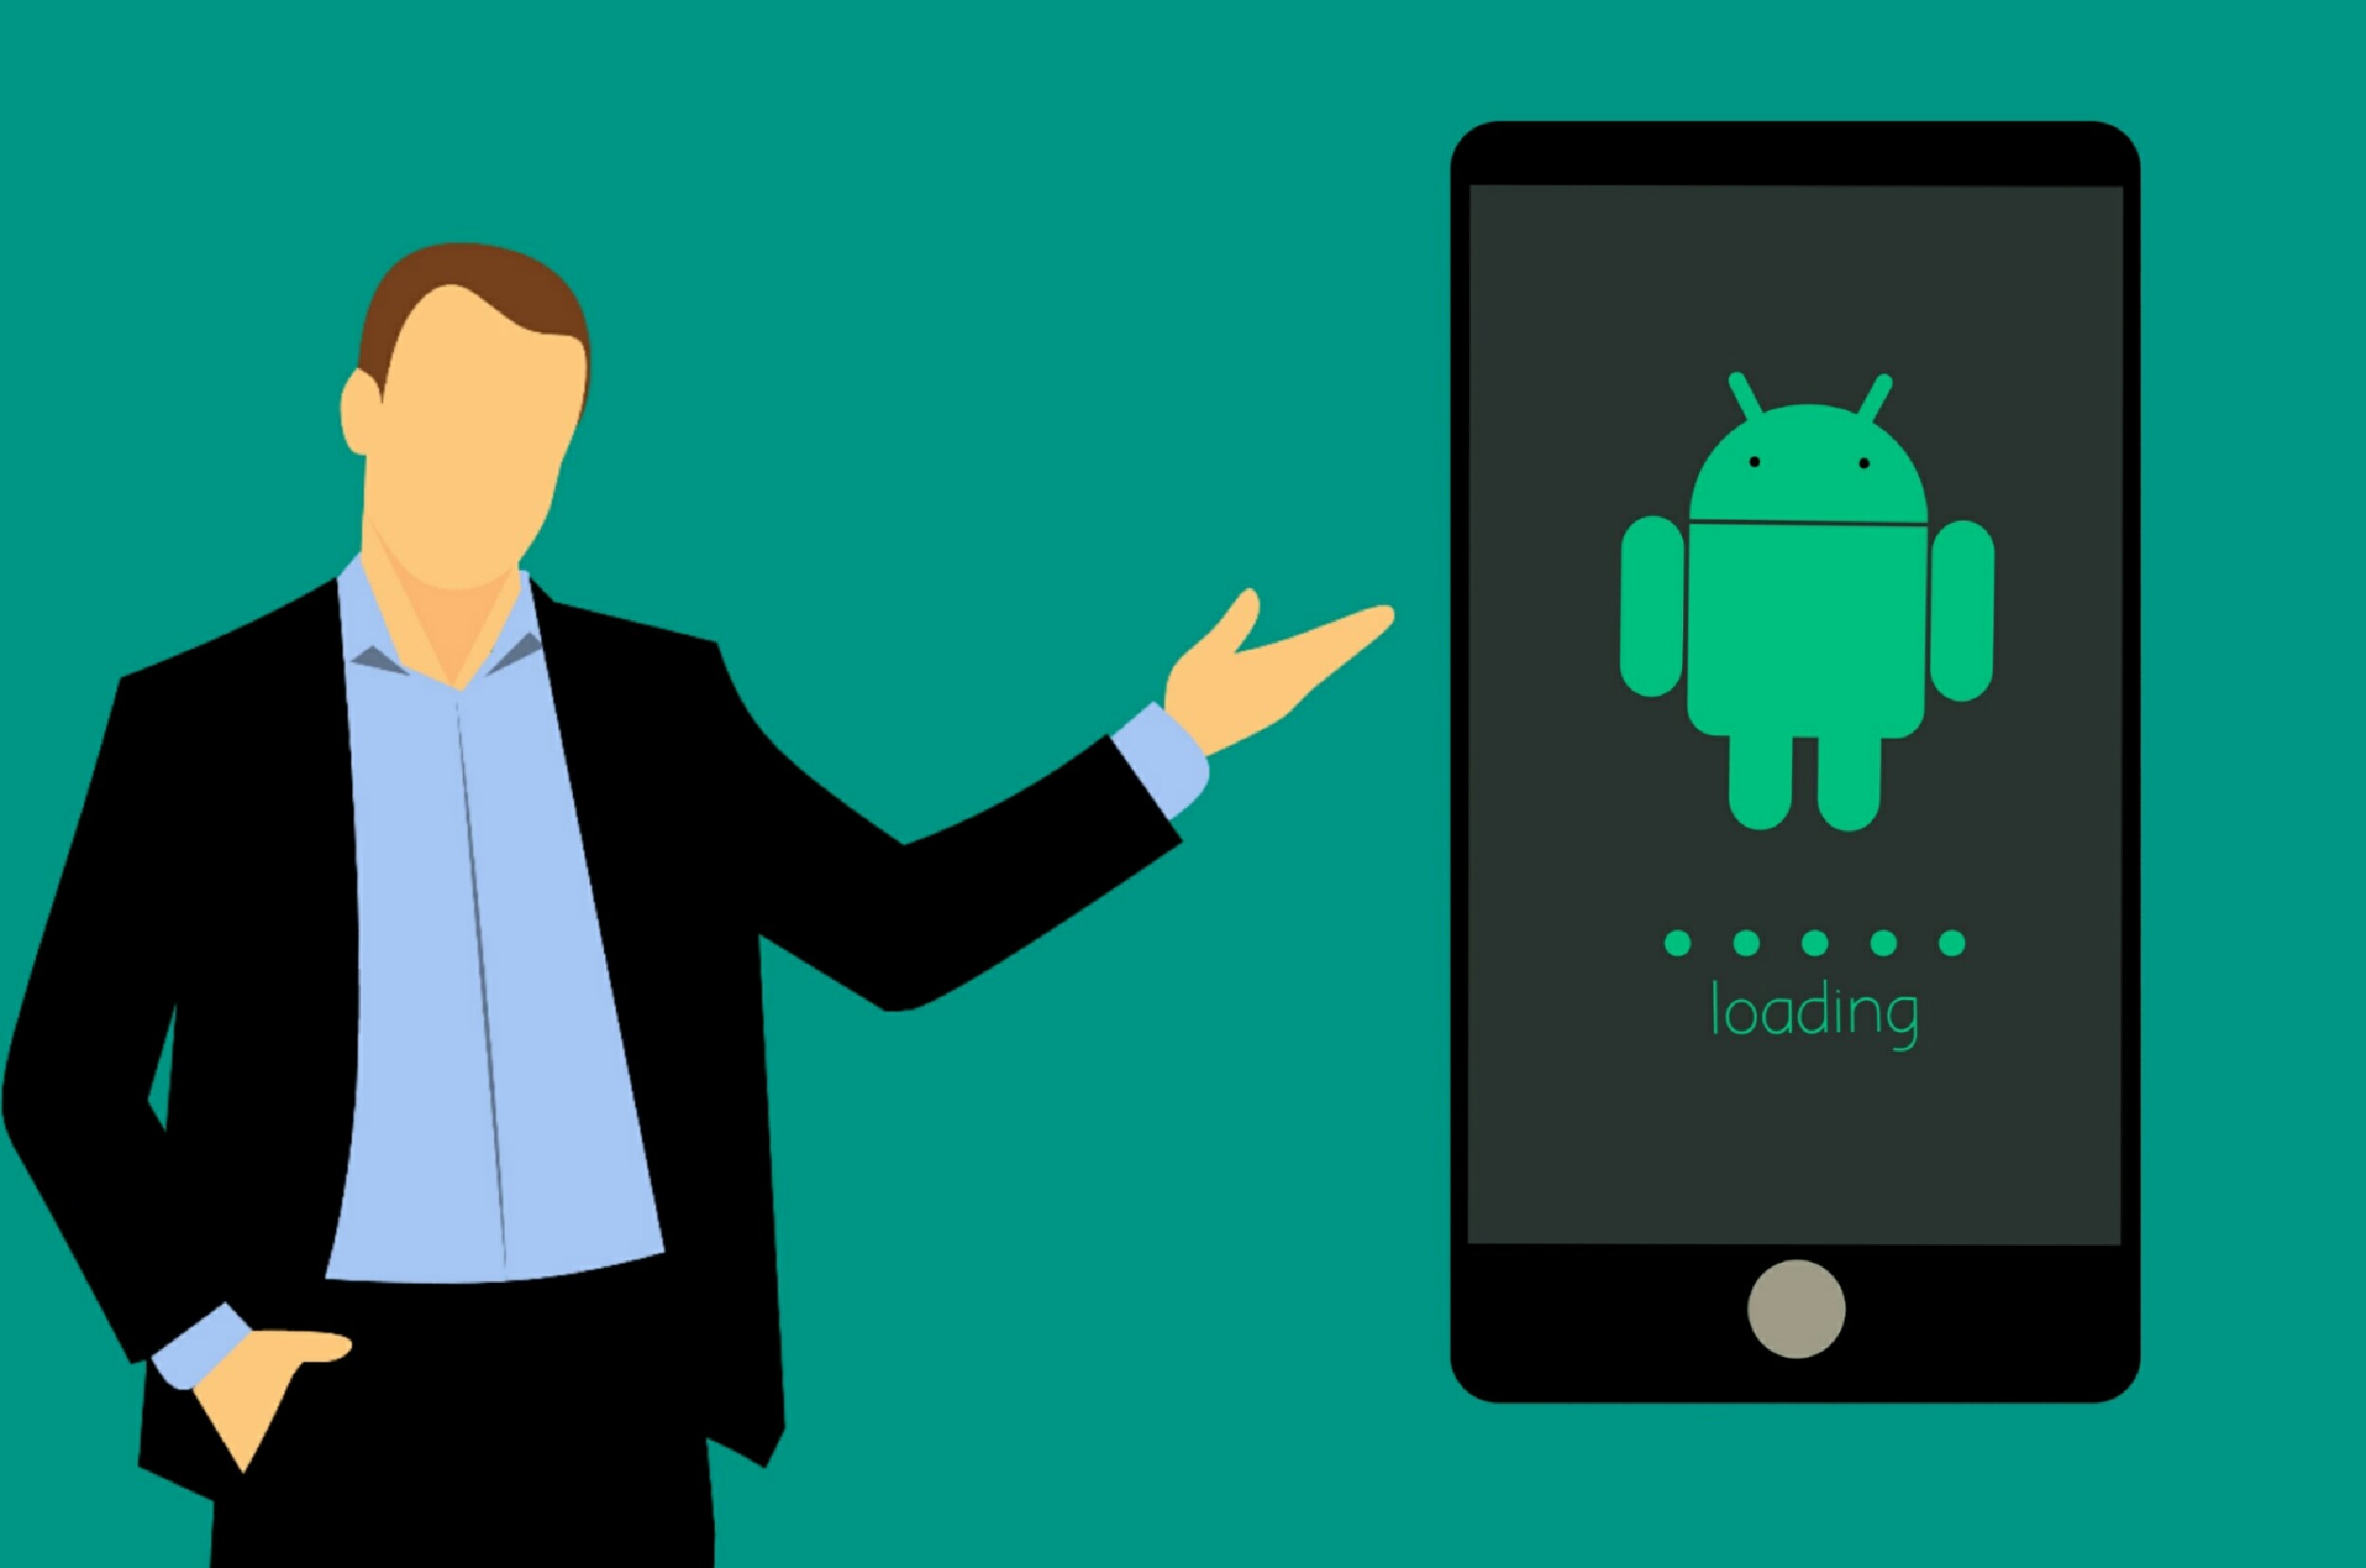
male, man, one, pointing, pose, posing, presenting, single, style, stylish, welcoming, young, show, cartoon character, idea, design, green, technology, product, communication, human behavior, computer wallpaper, font, gentleman, brand, logo, facial hair